Erik Veje Rasmussen

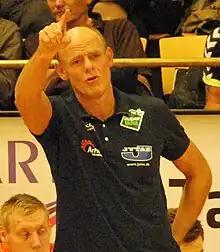
Veje Rasmussen in September 2011. (Photo: Lars Schmidt)

Erik Veje Rasmussen (born 9 April 1959) is a former Danish handball player and handball coach who competed in the 1982 World Men's Handball Championship and 1984 Summer Olympics. In addition to Handball he is also an author and inventor of sports clothing.